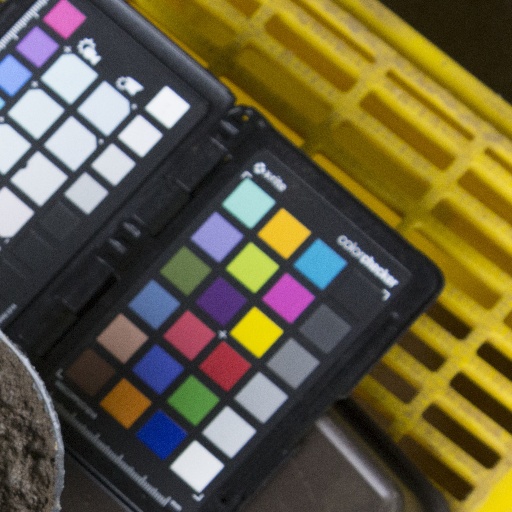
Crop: soybean